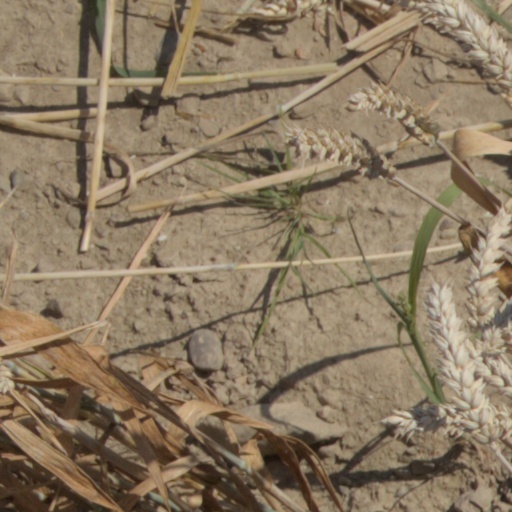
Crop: wheat